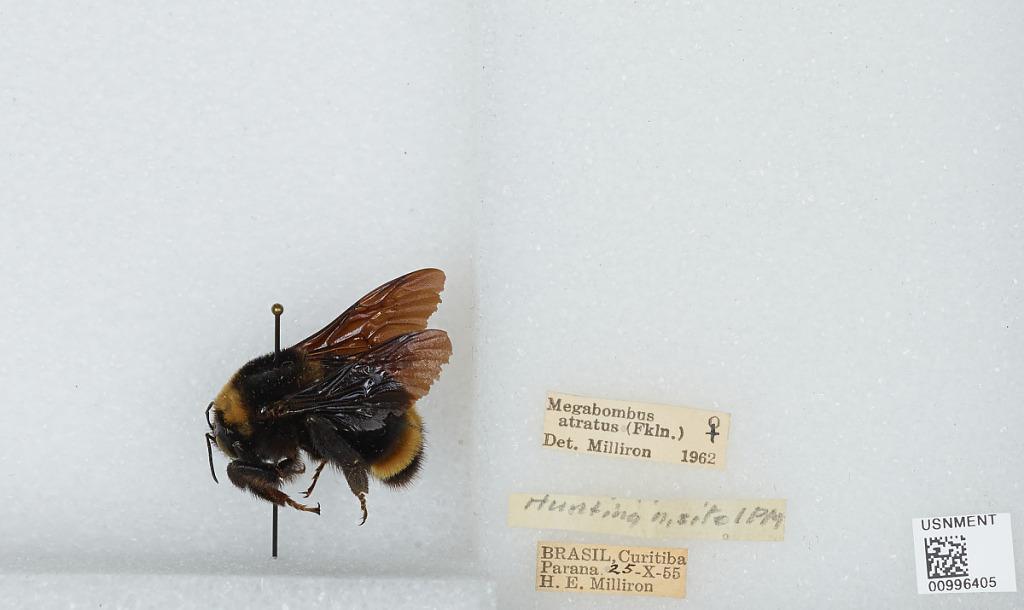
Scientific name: Bombus (Fervidobombus) atratus Franklin
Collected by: H. Milliron
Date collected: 1955-10-25
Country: Brazil
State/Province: Parana
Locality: Curitiba
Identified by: Milliron